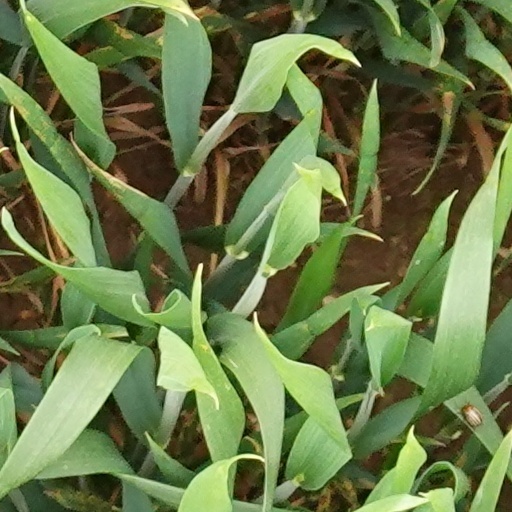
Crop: wheat